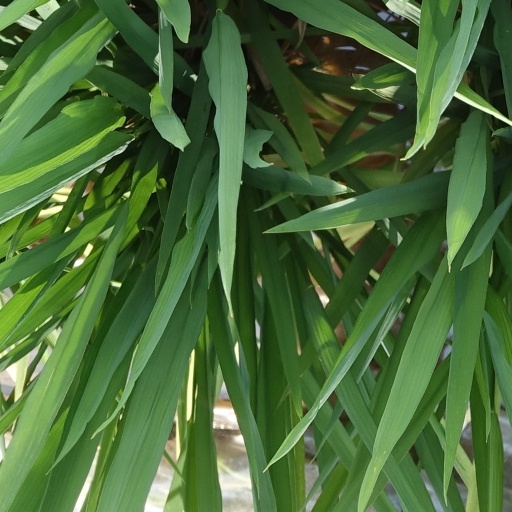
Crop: rice